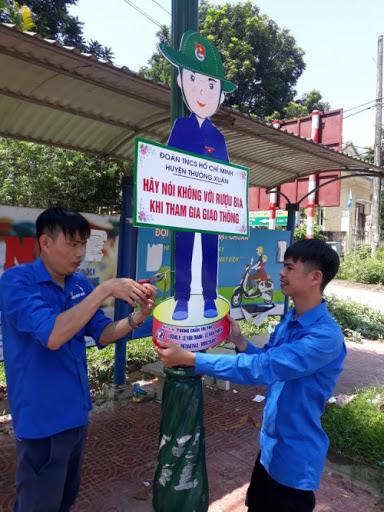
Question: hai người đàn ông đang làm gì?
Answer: đang chỉnh tượng quảng cáo